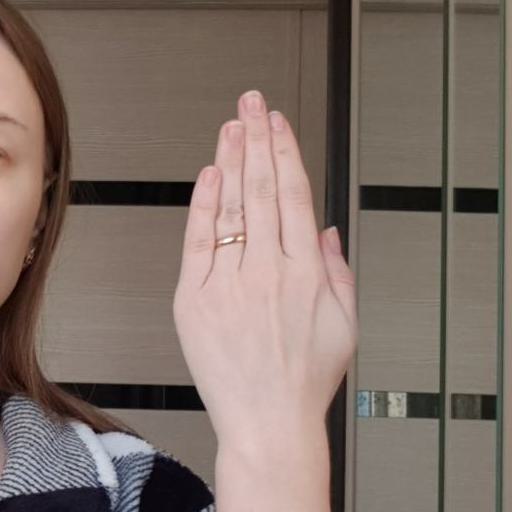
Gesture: stop_inverted